Blue Wizard Is About To Die!

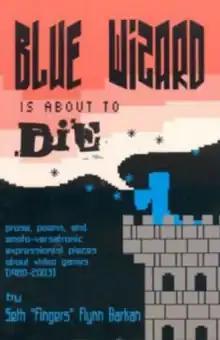
The cover of the first edition

Blue Wizard Is About To Die!: Prose, Poems, and Emoto-Versatronic Expressionist Pieces About Video Games (1980–2003) is a volume of verse written by Seth Flynn Barkan in 2003; the title is a phrase heard in the arcade game "Gauntlet II". It is reputedly the first volume of poetry dedicated to computer and video games. In part because of its uniqueness and because of reviews in a number of periodicals both in and out of the gaming world, "Blue Wizard Is About To Die!" "sold more than 5,000 copies internationally, making it one of the best-selling poetry collections of 2004."